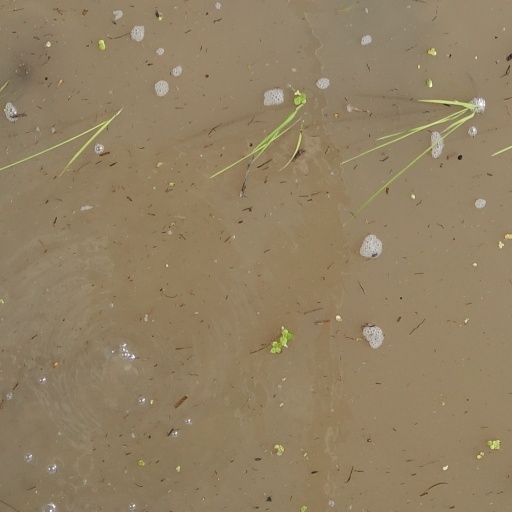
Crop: rice